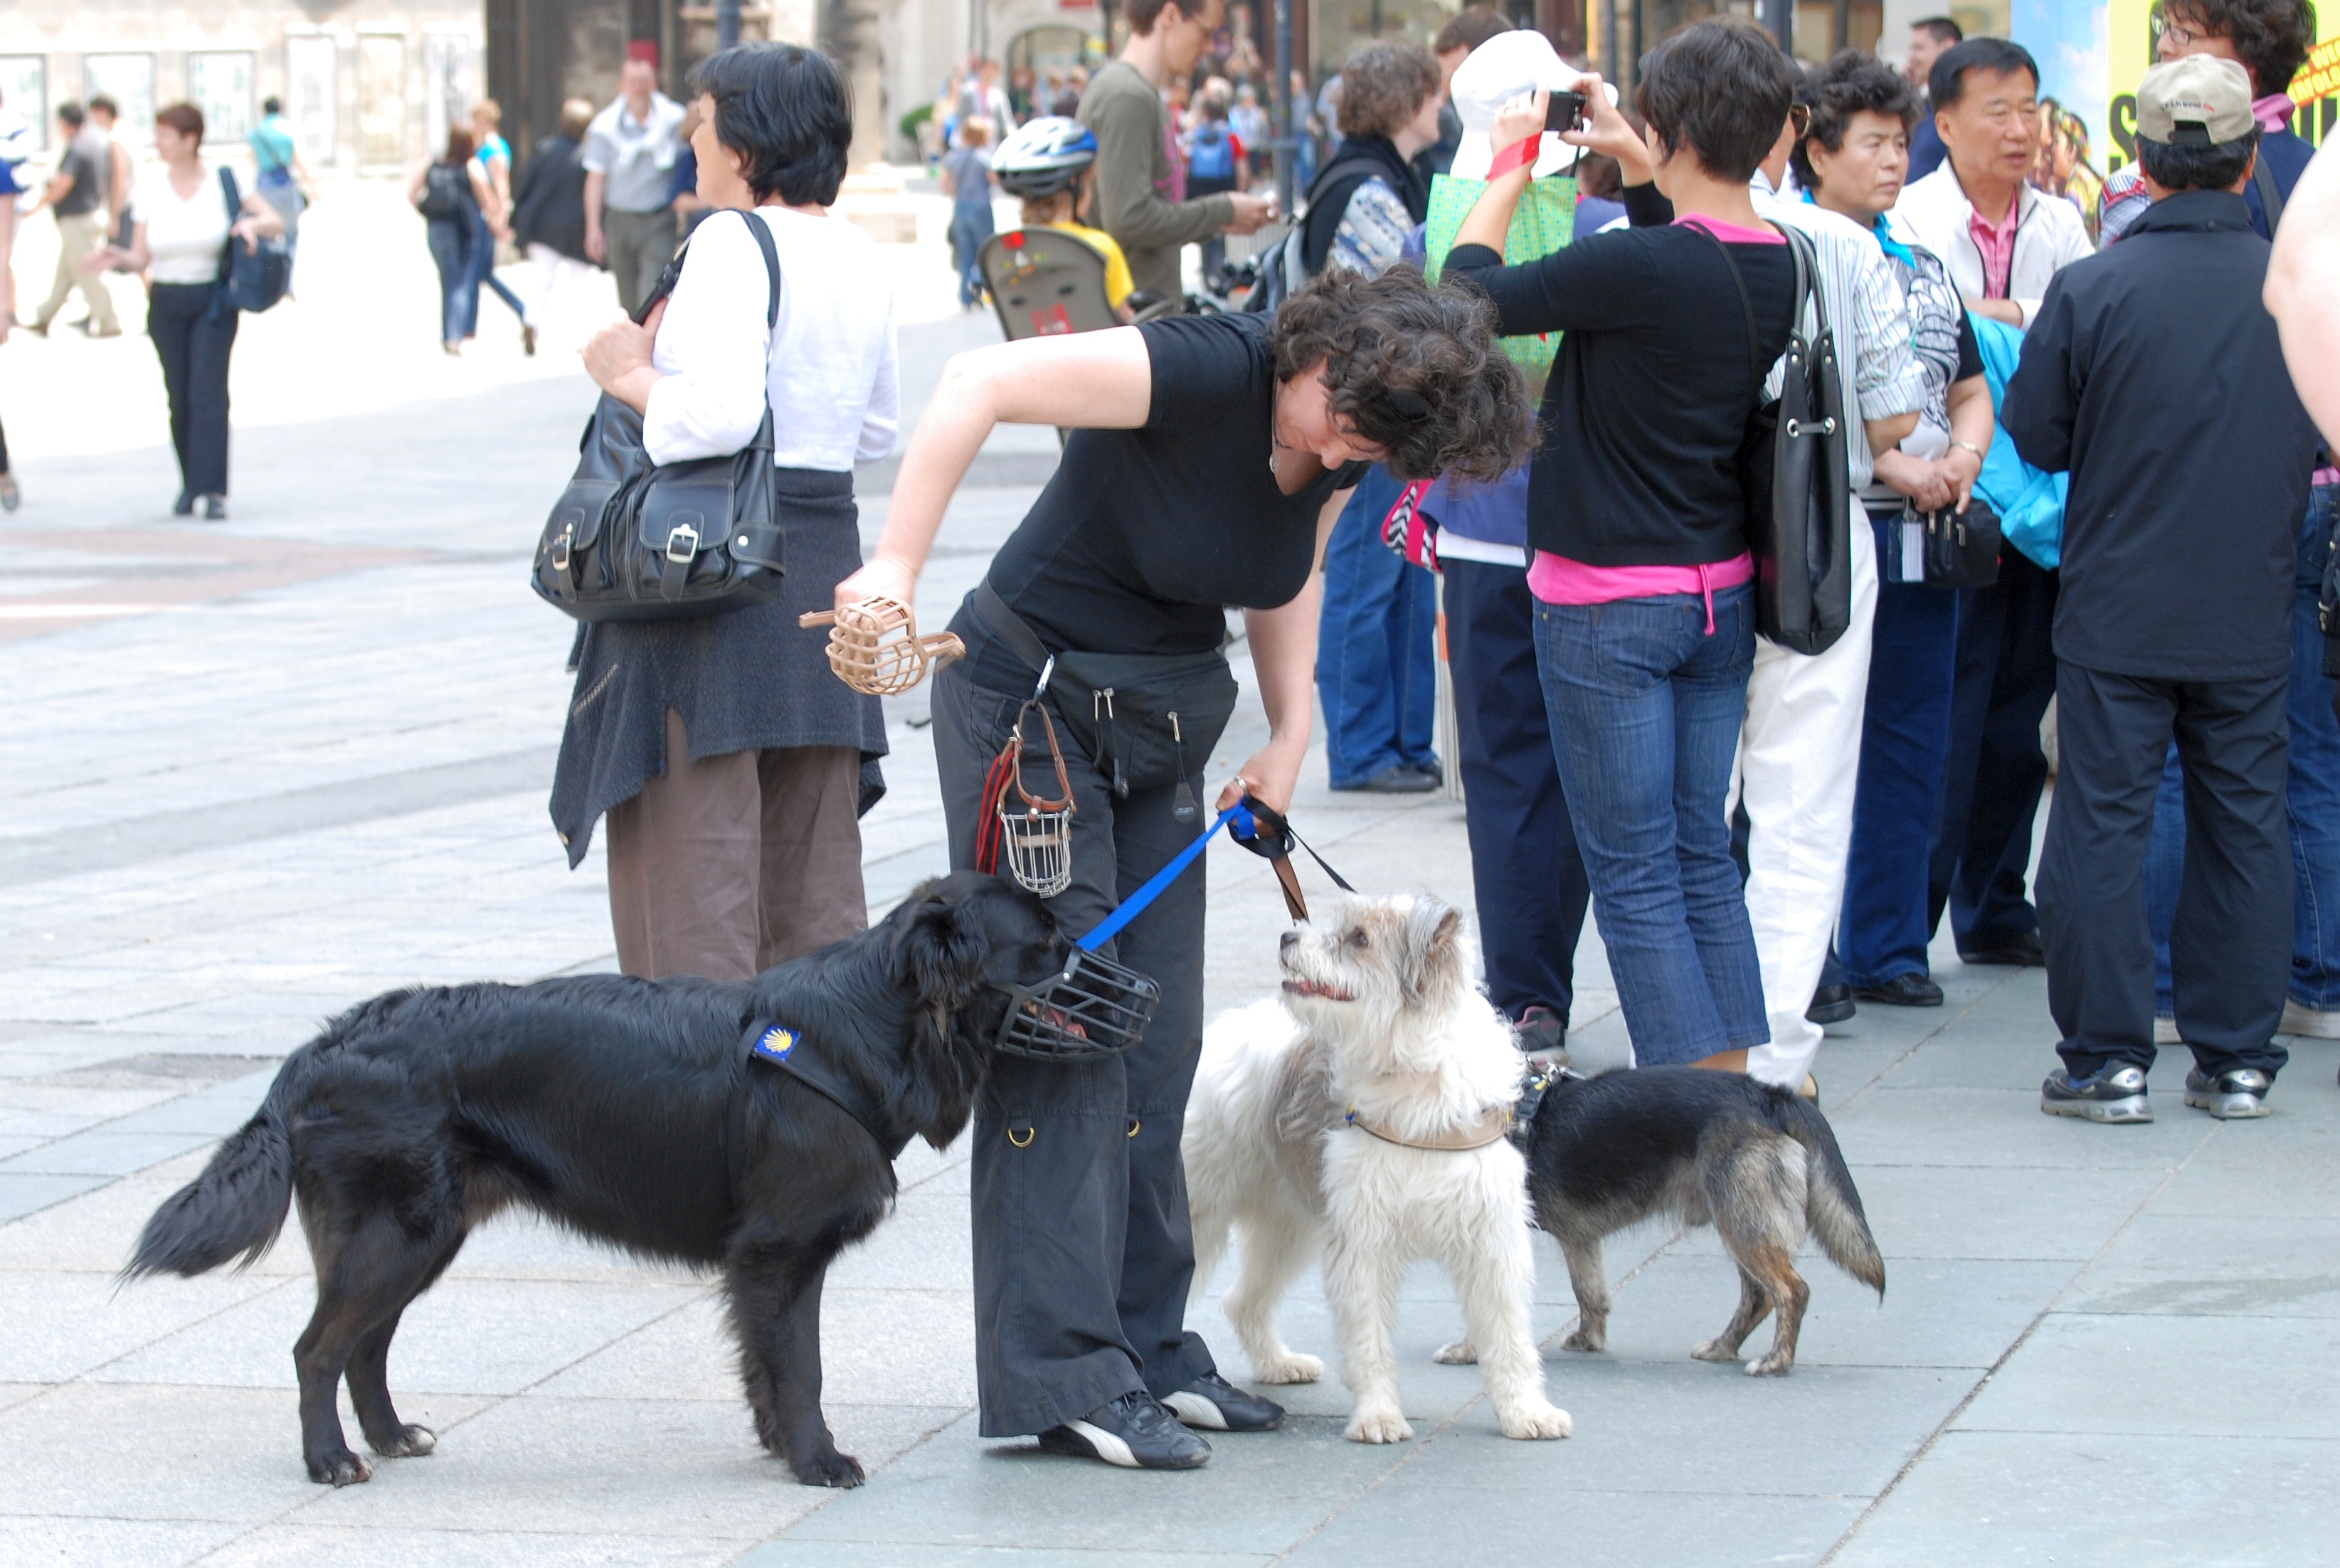
city, dog, cityscape, europe, mammal, nikon, austria, vienna, nikkor, d80, cityscapes, wien, 70300mm, nikond80, 70300mmf4556gvr, osterreich, police dog, dog walking, street dog, dog like mammal, dog breed group, conformation show